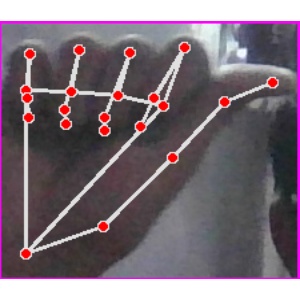
अक्षर: छ